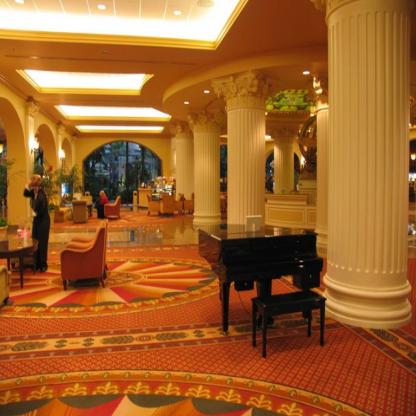
Scene: Indoor